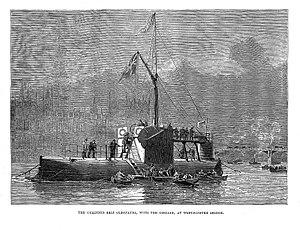
Le Cleopatra est la barge spécialement construite et utilisée pour acheminer entre 1877 et 1878 l'obélisque l'« aiguille de Cléopâtre » d'Alexandrie à Londres.